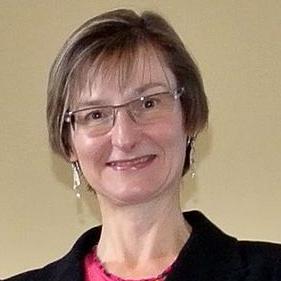
Age: 54